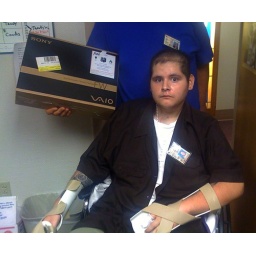
A wounded soldier and his just-delivered Valour-IT laptop in the chaplain's office at Brooke Army Medical Center in NOV 2009.